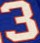
Number: 3